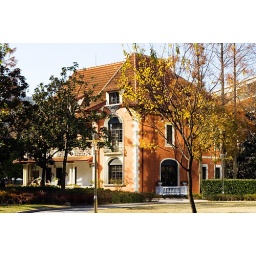
it's a bar in a park, but previously, it was a famouse building in an college